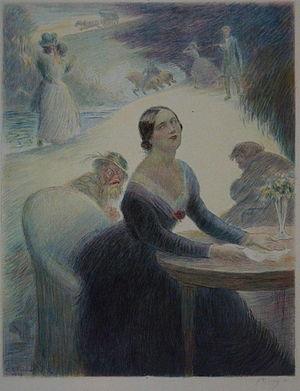
Illustration de Charles Léandre pour le livre Madame Bovary de Flaubert, gravé à l’eau-forte en couleur par Eugène Decisy. Frontispice.